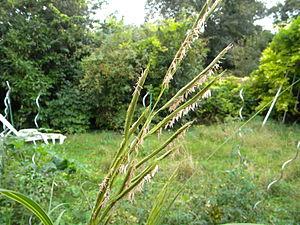
Spartina pectinata
La Spartine pectinée est une espèce de plantes hélophytes de la famille des Poaceae, sous-famille des Chloridoideae. Son milieu d'origine est les marécages nord-américains. Elle est également utilisée comme plante ornementale.
Spartina est un genre de plantes halophytes, les spartines, de la famille des Poaceae.